Hinduism in Meghalaya

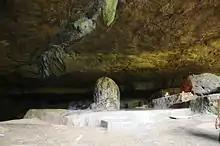
Naturally made Shivalinga in Mawjymbuin Cave, Mawsynram, Meghalaya

Before 20th Century, the majority of Khasi, Jaintia and Garo tribes of Khasi-Jaintia and Garo hills of Meghalaya were primarily the followers of their native tribal religions which bears some similarities with that of Hindu religion specially the ethnic religion of Austro-Asiatic Khasi-Pnar people, known by the name (Ka Niamtre). In Khasi festival Behdeinkhlam, Lukhmi have strong links with larger Vedic Civilization. The Khasi tribal goddess Lukhmi/Lukhimai is believed to be “tribalised” form of Hindu goddess Lakshmi. Also during that festival, the rot (which was basically made up of Bamboo and wood and are tall tower like structures) cast away after the religious festivities are over which bears some similarities with the worship of the Hindu deity Jagannath which also involves similar structures which are called rath (chariot). In Syndai, a large Ganesha sculpture have been found carved out on a large rock, the local Khasi-Jaintia villagers call it “U Khmi” and revered it. The Mawjymbuin Cave of Mawsynram resembles the 'Shivalinga' similar to that of Amarnath cave. It is one of the holiest site in Shaivism. The Local villagers have preserved the Shivalinga for years. During the time of Kanwar Yatra (An annual pilgrimage of devotees of Lord Shiva), utmost spiritual fervour is seen among the people.